Michelle Cox

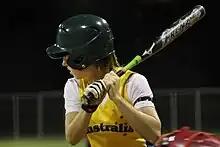
Cox at bat against Japan on 21 March 2012

Cox is a right field outfielder, who first started playing softball in 2003. In 2009, she played for an Australian Institute of Sport team. She started playing elite level softball in 2003 with a club in Manly Warringah where she was coached by Angela Knight. Playing for her secondary school side, her team came in first at the Independent Girls' School Sport Association Championships.